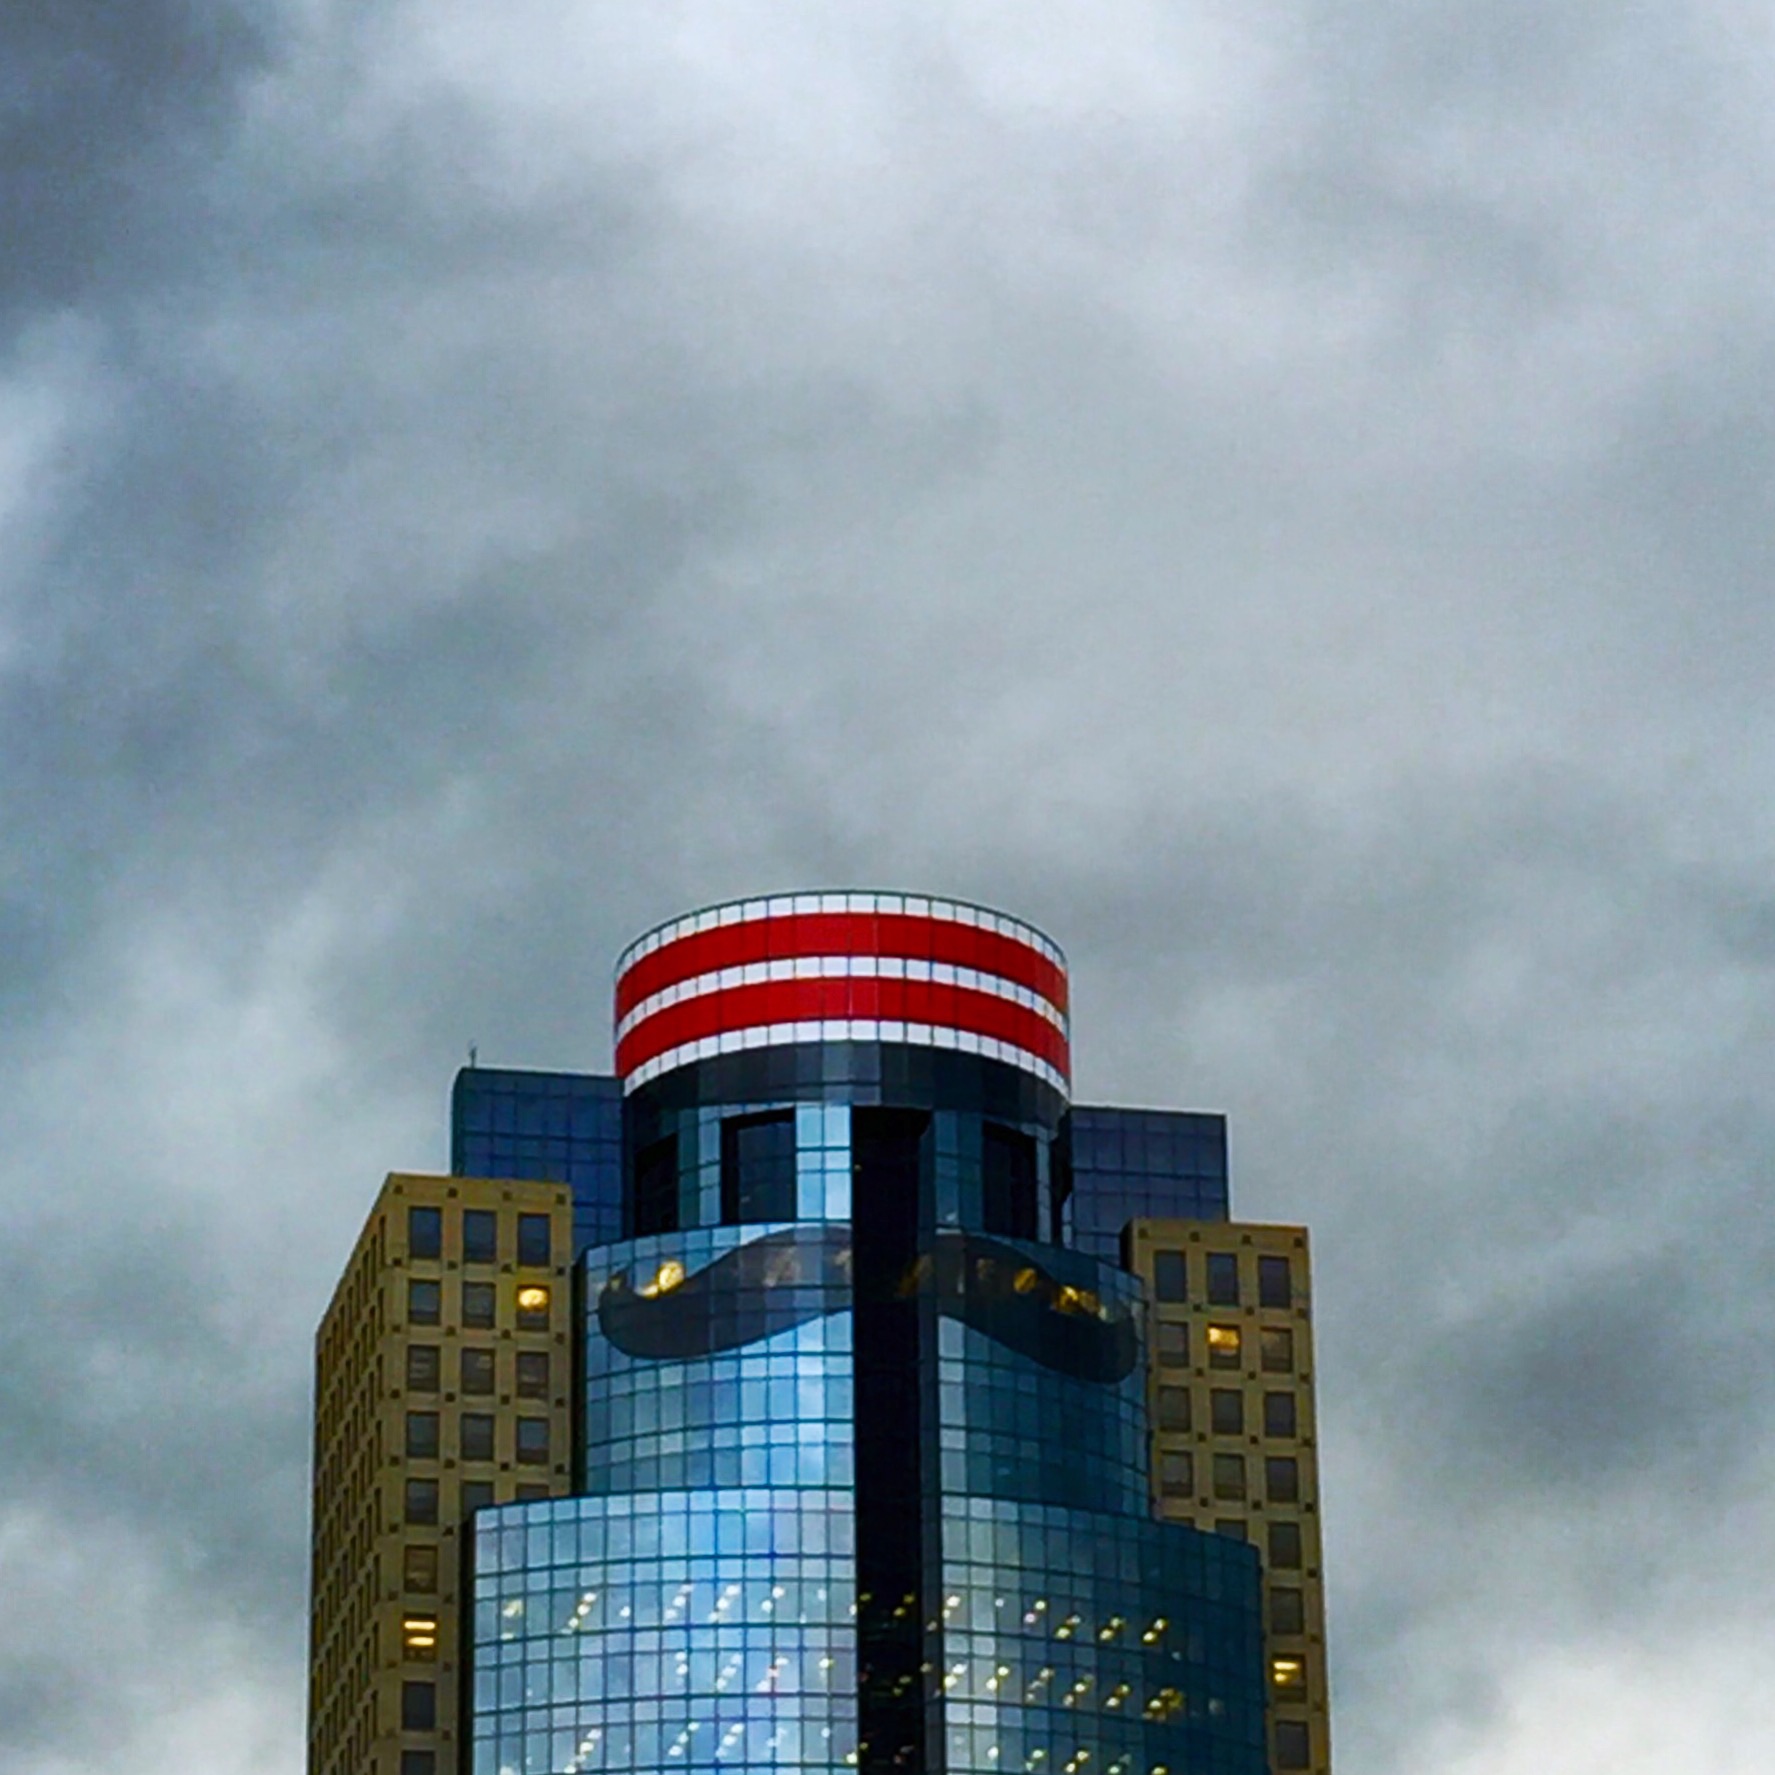
cloud, sky, building, skyscraper, cityscape, downtown, tower, landmark, tower block, metropolis, urban area, atmosphere of earth, metropolitan area